Tajimi Station

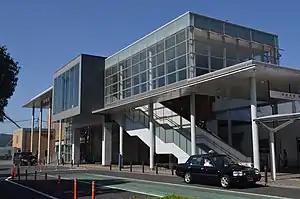
Tajima Station, 2021

is a railway station in the city of Tajimi, Gifu Prefecture, Japan, operated by Central Japan Railway Company (JR Tōkai).